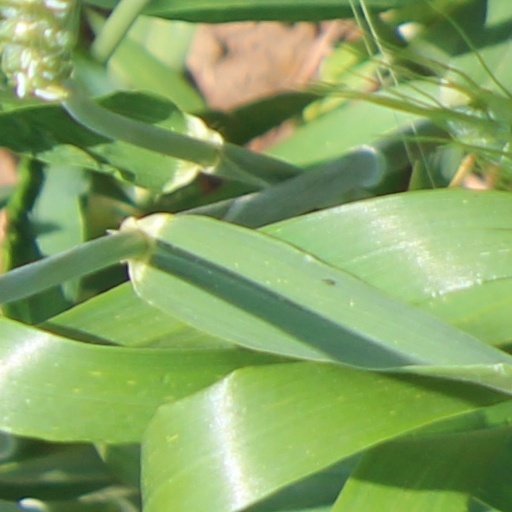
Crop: wheat